List of railway stations in Kent

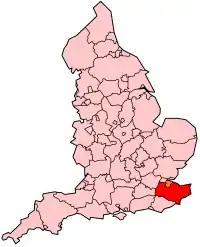
Map showing the location of Kent within England

This is a list of railway stations in Kent, a county in the South East of England. It includes all railway stations that are part of the National Rail network, and which are currently open and have timetabled train services. Southeastern provides most of these services, while Southern and Thameslink provide the remainder.